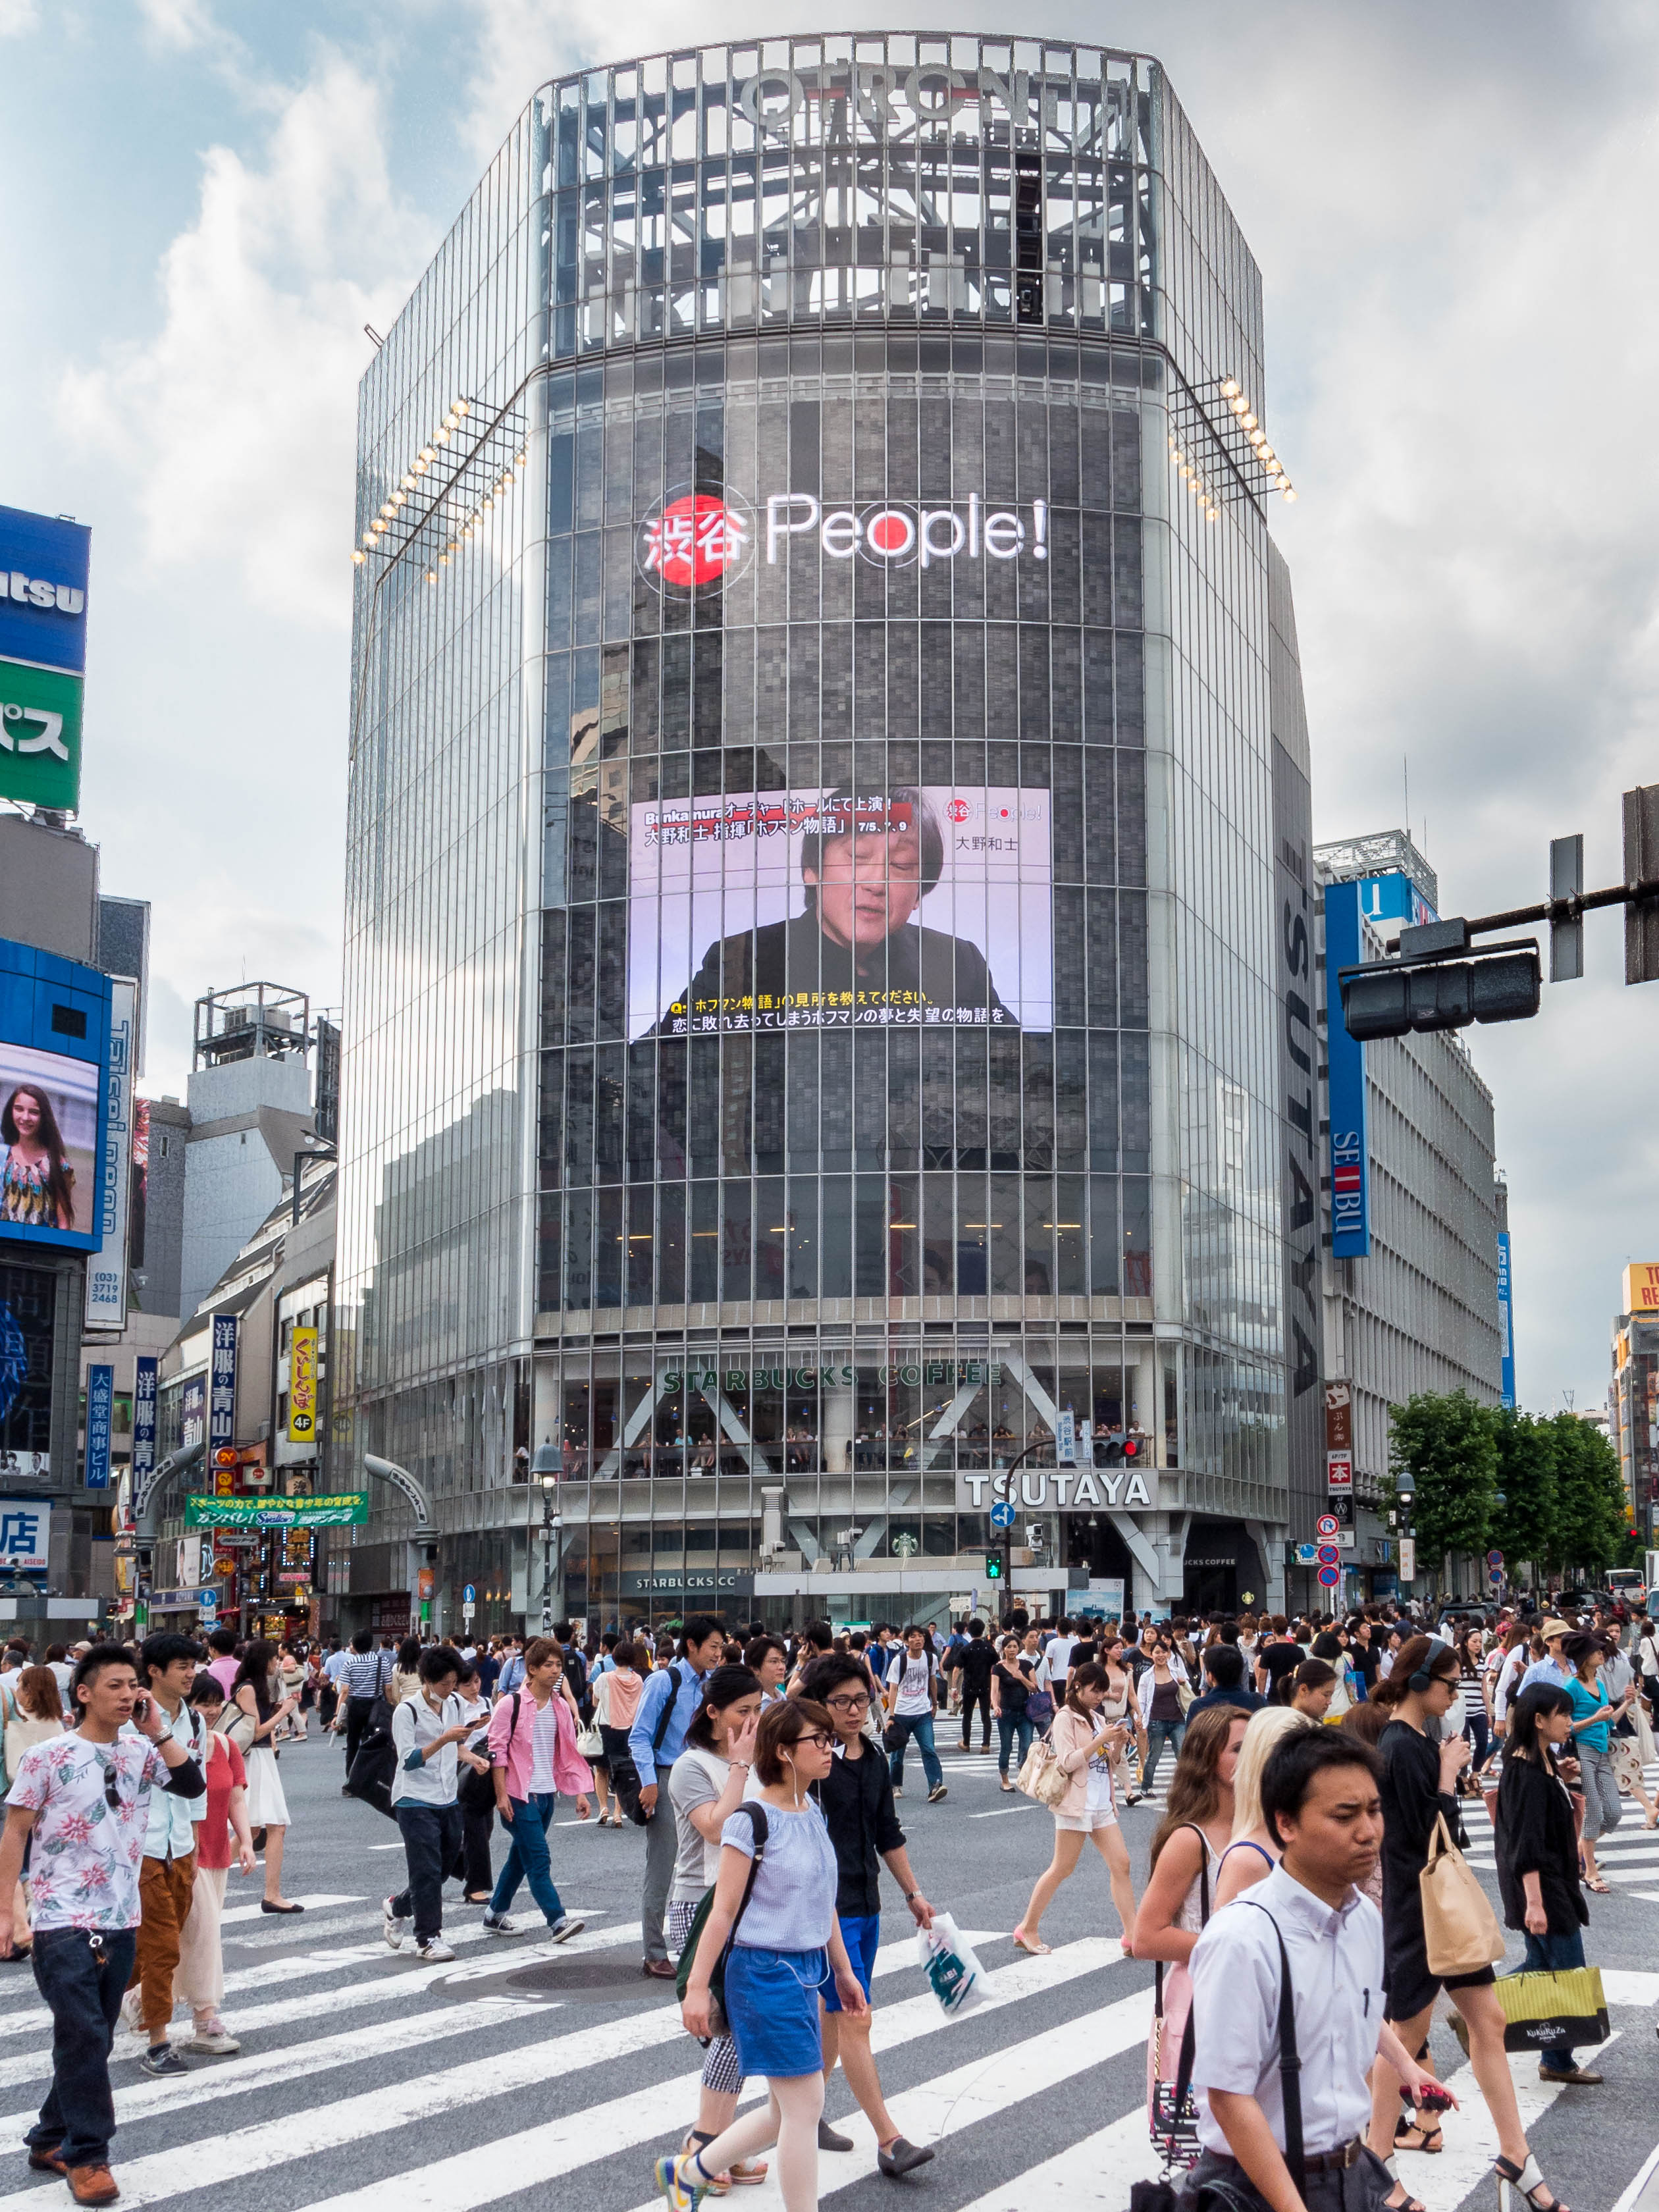
pedestrian, street, city, skyscraper, crowd, cityscape, downtown, plaza, landmark, japan, 2014, lumix, panasonic, dmc, lx7, panasoniclumixdmclx7, metropolis, shopping mall, urban area, metropolitan area